Shoemaking

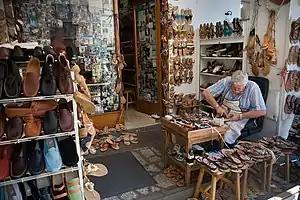
A cordwainer making shoes, in Capri, Italy.

Originally, shoes were made one at a time by hand, often by groups of shoemakers, or "cordwainers" (sometimes misidentified as cobblers, who repair shoes rather than make them). In the 18th century, dozens or even hundreds of masters, journeymen, and apprentices (both men and women) would work together in a shop, dividing the work into individual tasks. A customer could come into a shop, be individually measured, and return to pick up their new shoes in as little as a day. Everyone needed shoes, and the median price for a pair was about one day’s wages for an average journeyman.